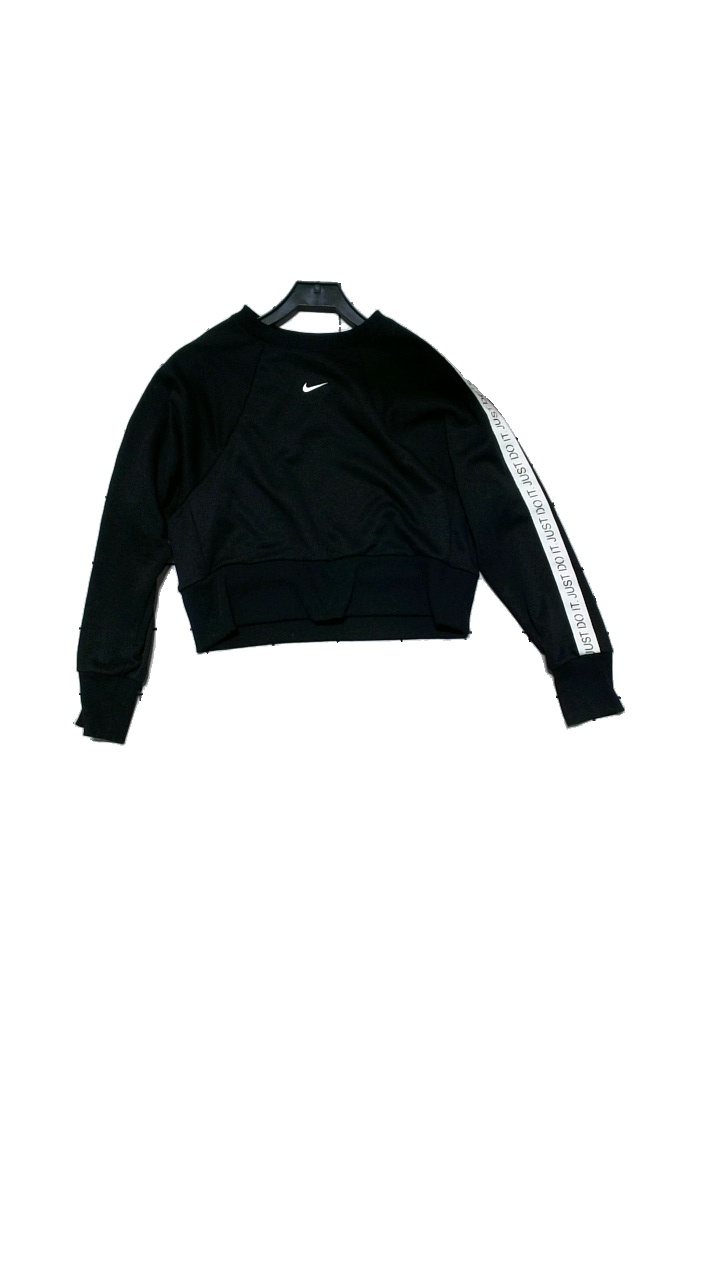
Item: Training Top (Ladies)
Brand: Nike
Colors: Black, White
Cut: Regular, Cropped, C-collar
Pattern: Logo print
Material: Body:100% polyester. Rib: 96% polyester, 4% elastane
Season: All
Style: Sports
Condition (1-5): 3
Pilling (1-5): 2
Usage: Reuse
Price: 50-100